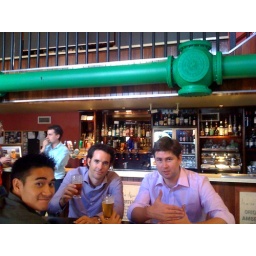
Post digital media summit at the mountain view on bridge in Melbourne